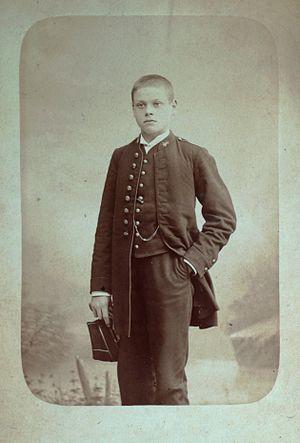
L’uniforme scolaire est porté dans les établissements d'enseignement primaire et secondaire dans de nombreux pays, en particulier pour pratiquer les sports. Il existe aussi des tenues professionnelles uniformes portées par les élèves d'établissements professionnels, par exemple médicaux, lors de travaux pratiques. Leur caractère est purement utilitaire.
L'École centrale Paris ou ECP — dont le nom officiel est École centrale des arts et manufactures — était une grande école d'ingénieurs française fondée en 1829. C'est l'une des plus anciennes et des plus prestigieuses de France. Ses élèves et anciens élèves sont appelés « Centraliens » et plus familièrement « Pistons ».